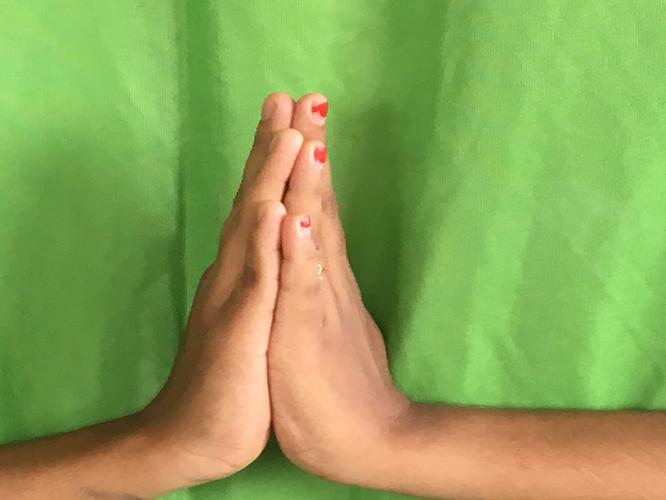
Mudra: Anjali
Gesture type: double_hand